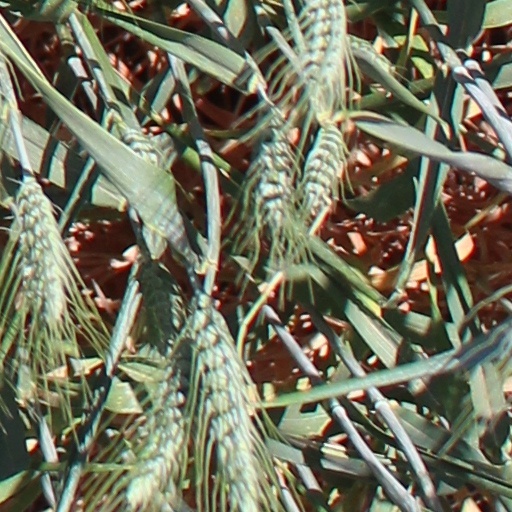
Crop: wheat